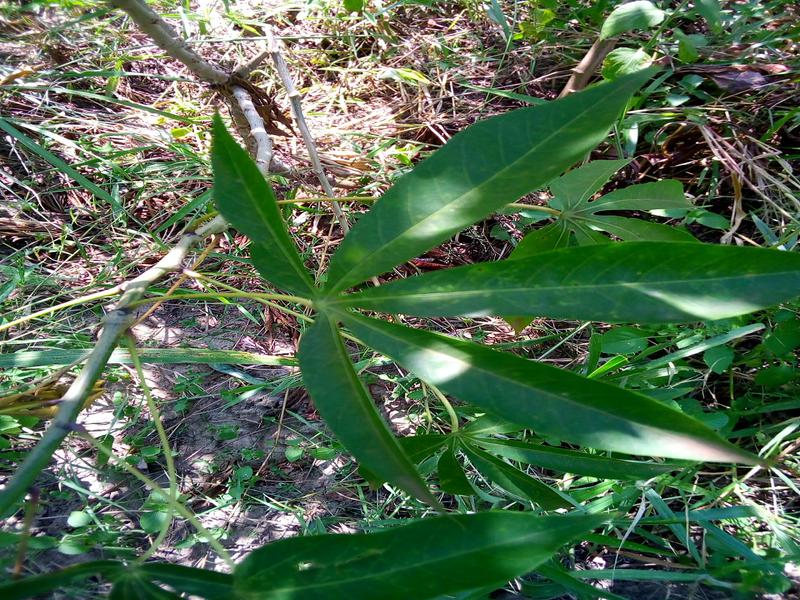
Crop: cassava
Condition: green_mottle